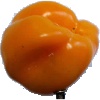
Label: yellow_pepper